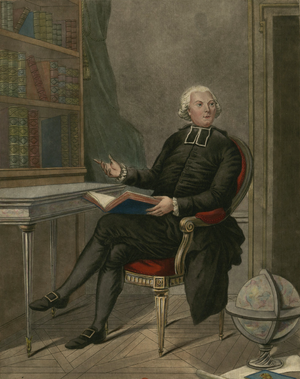
Jean-Sifrein Maury (1746-1817), prédicateur du roi de France, l'un des 40 de l'Academie, né à Vanrens dans le Comtat — Valréas (Comtat Venaissin) — le 26 juin 1746 député par le baillage de Peronne le 1er avril 1789. Estampe. Auteur non identifié. Probablement éditée à Amsterdam, sans non d'éditeur.